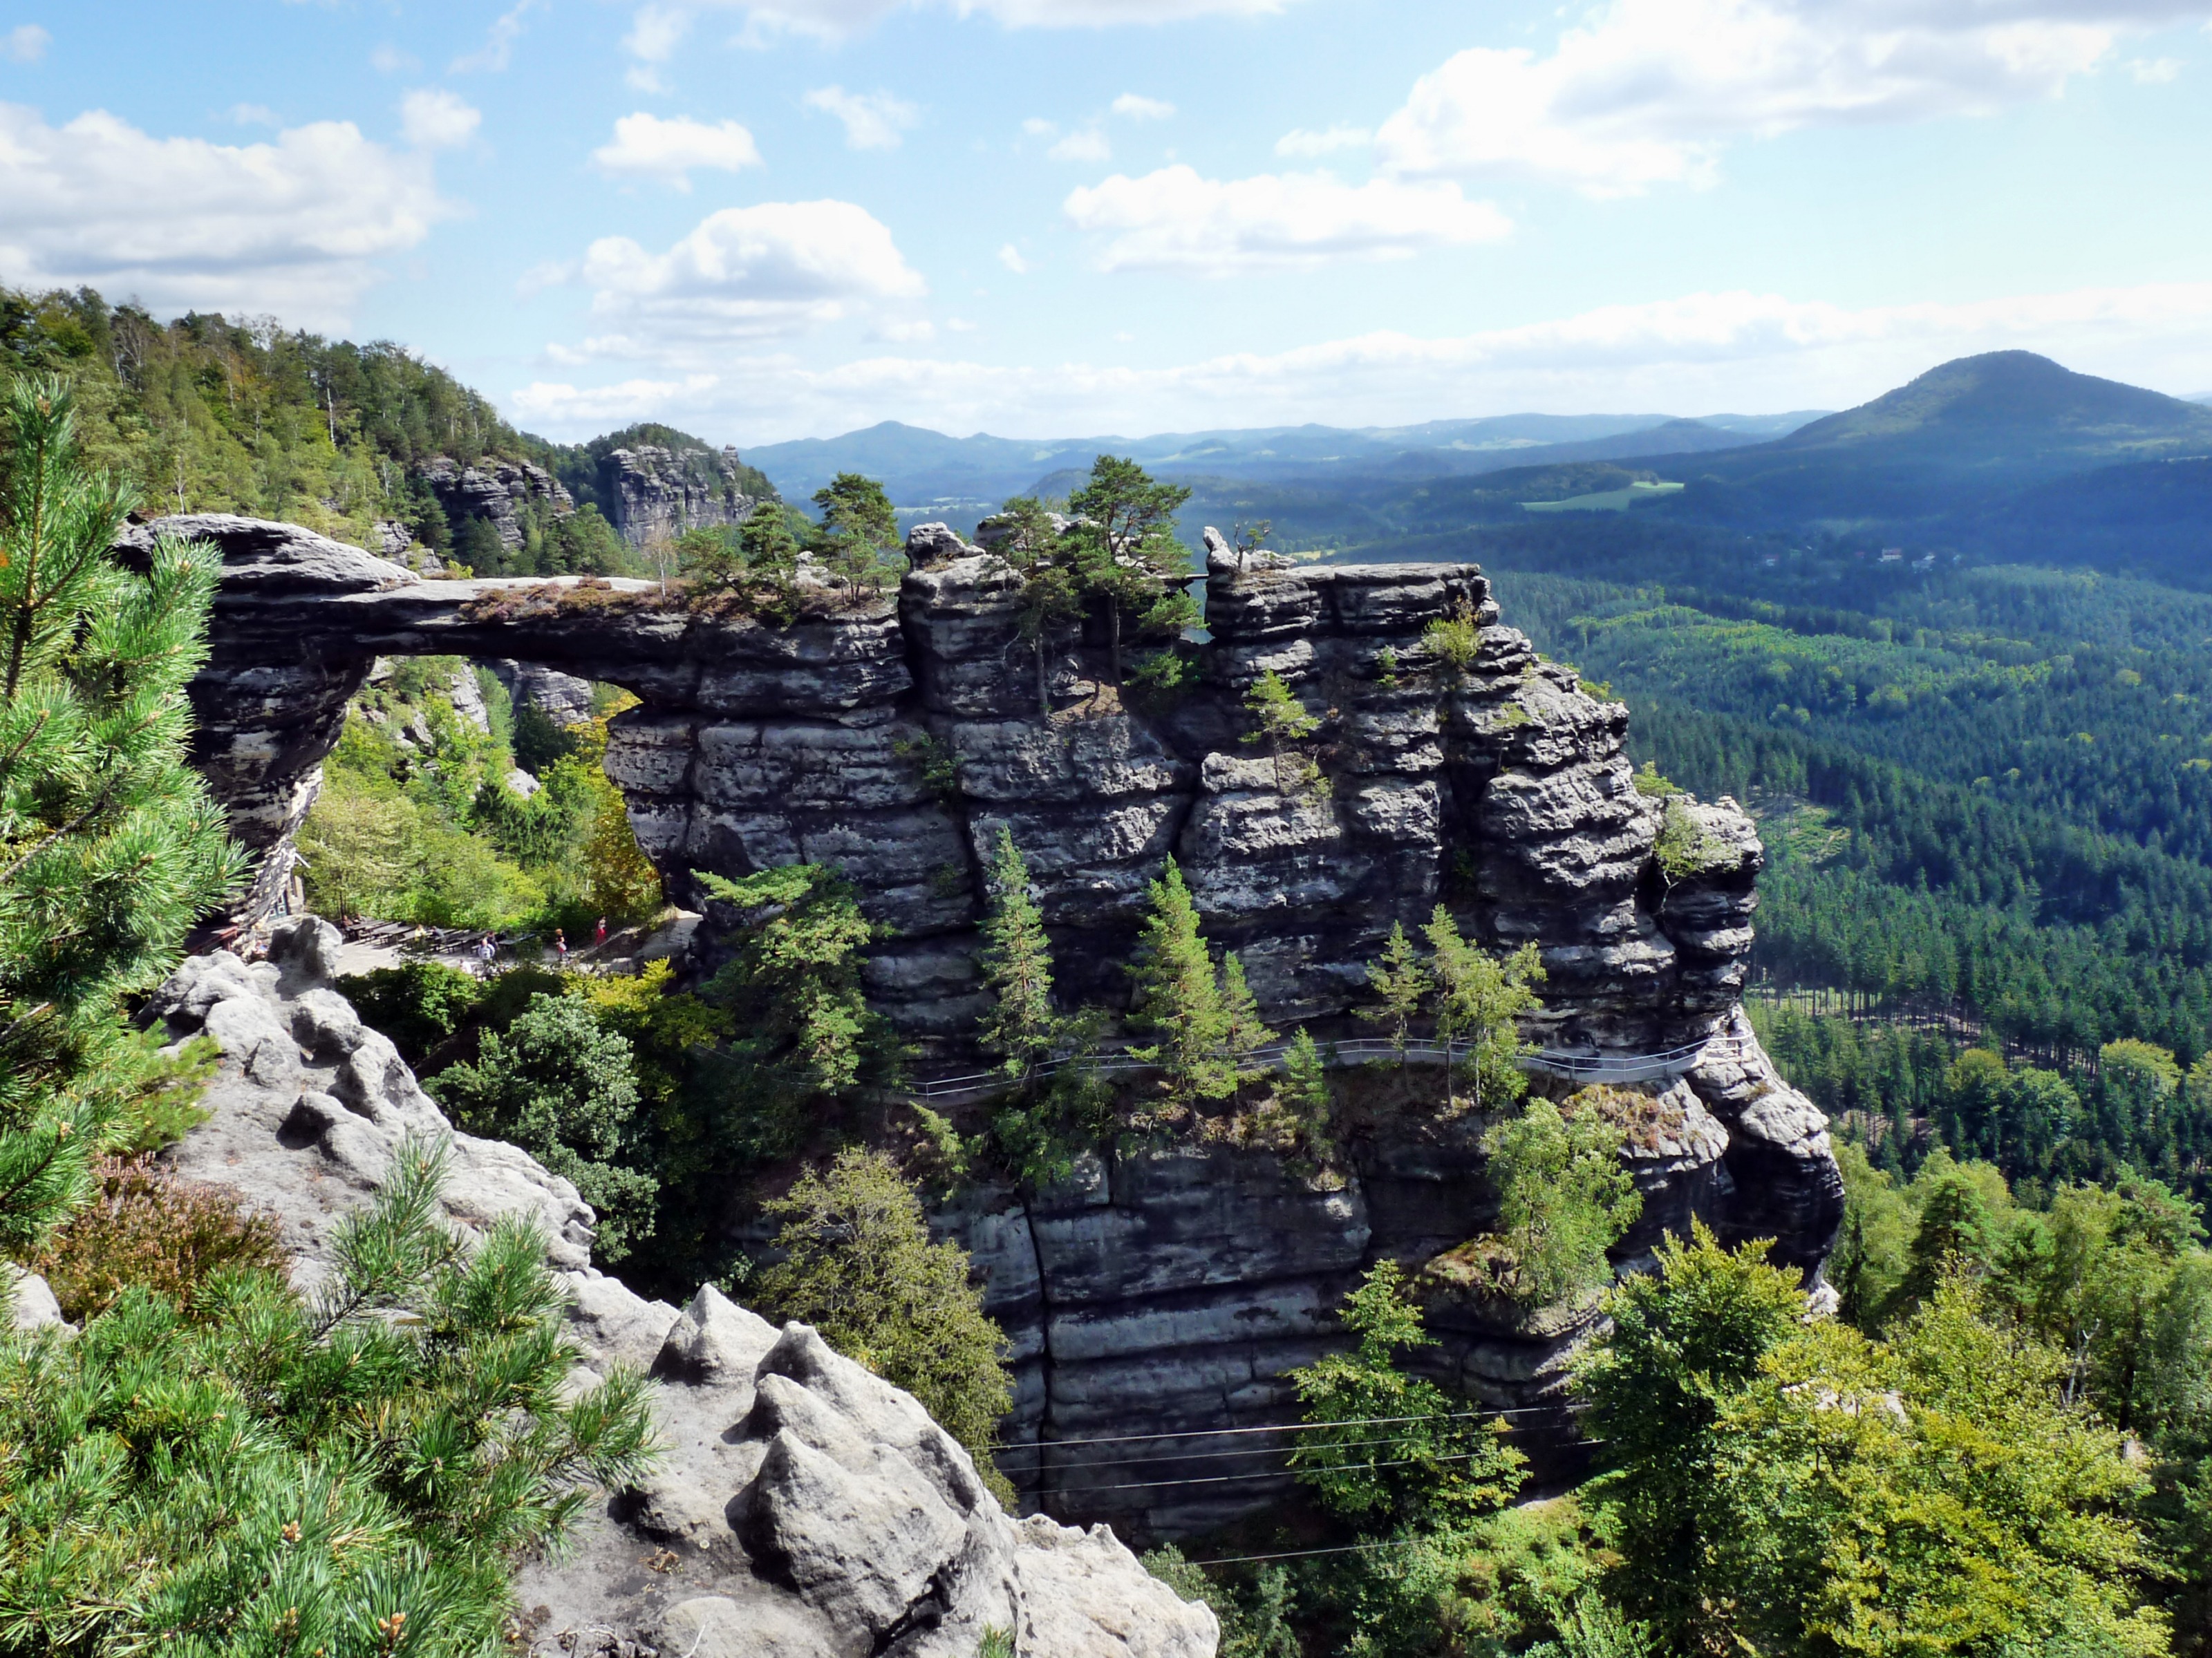
landscape, rock, walking, mountain, view, valley, mountain range, cliff, tourism, terrain, ridge, climb, geology, alps, monastery, plateau, landform, sand stone, of the, bohemian switzerland, geographical feature, mountainous landforms, bizarre felsenwelt, praebischtor